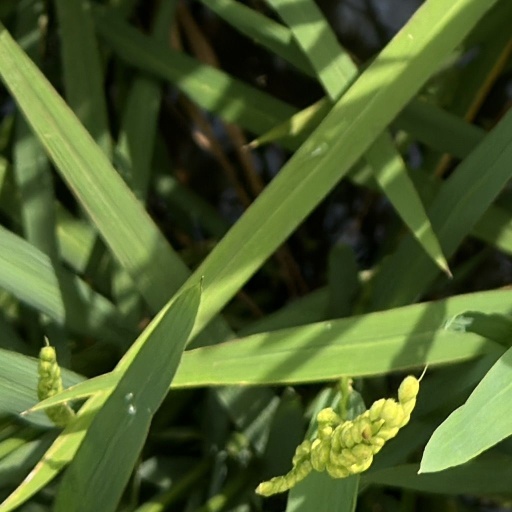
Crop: rice